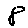
Label: 8